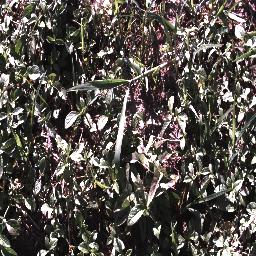
Label: negative